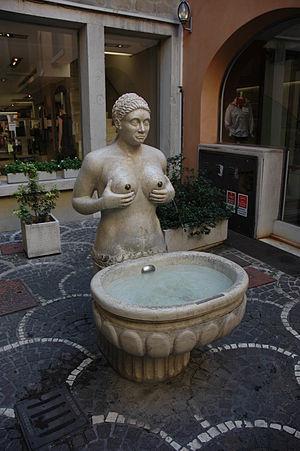
La Piazza dei Signori est la place la plus importante de Trévise, située dans le centre historique de la ville.
La Fontana delle Tette est une ancienne fontaine sculptée de Trévise, alors ville de la République de Venise dont une des particularités était que du vin blanc et du vin rouge jaillissait de ses seins lors de grandes occasions.